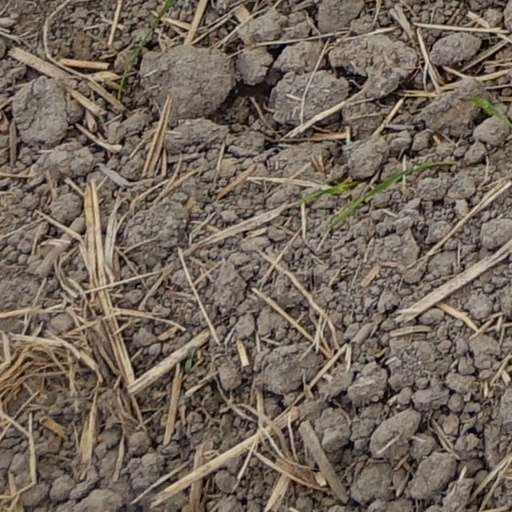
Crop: wheat